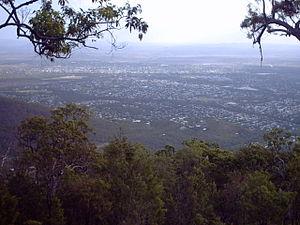
Rockhampton vu du mont Archer
Rockhampton est une ville du Queensland en Australie, située sur la Bruce Highway, près de la côte, à environ 640 kilomètres au nord de la capitale du Queensland, Brisbane ; la ville est située sur le Fitzroy.